Blackburn

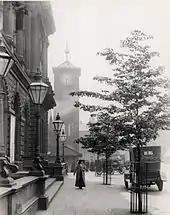
Blackburn's old clock tower in 1906 with time ball at the top of its mast

The origins of the name are uncertain. It has been suggested that it may be a combination of the River Blakewater, and an Old English word "burn", meaning stream. Local author William Abram, in his 1877 history of the town and parish, cited the ancient name as "Blake Burne". Abram also confirms that the region, later known as the Blackburn Hundred, was known as "Blakeburneshyre". Blackburn was recorded in Domesday Book (1086) as "Blacheburne" and "Blacheburn". By the time of John Speed's map of 1610, the spelling of the town was "Blackburn", while the region was "Blackburne". There is anecdotal speculation that the name of the town may simply mean "black burn", or "black stream".